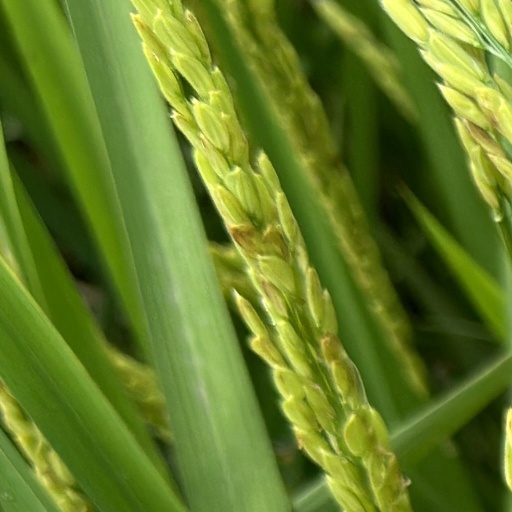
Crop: rice